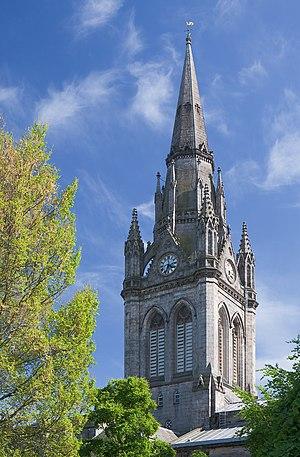
Tour de l’église Saint-Nicolas (St. Nicholas Kirk) à Aberdeen, Écosse, Royaume-Uni.